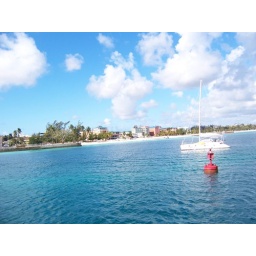
The water is so blue in the Bahamas, it's breath-taking.